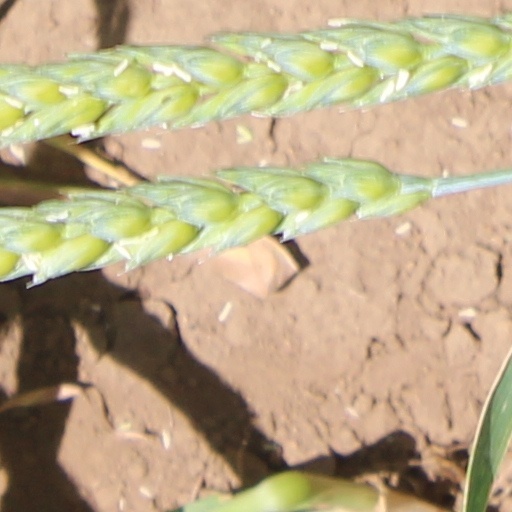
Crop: wheat